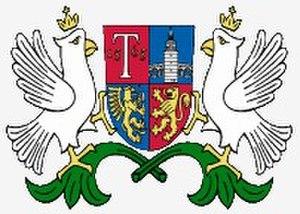
Tryavna ou Triavna, est une petite ville de Bulgarie située à 20 km à l'est de Gabrovo et 40 km au sud de Veliko Tarnovo dans le Grand Balkan. La ville comptait une population de 9 831 habitants en 2009.